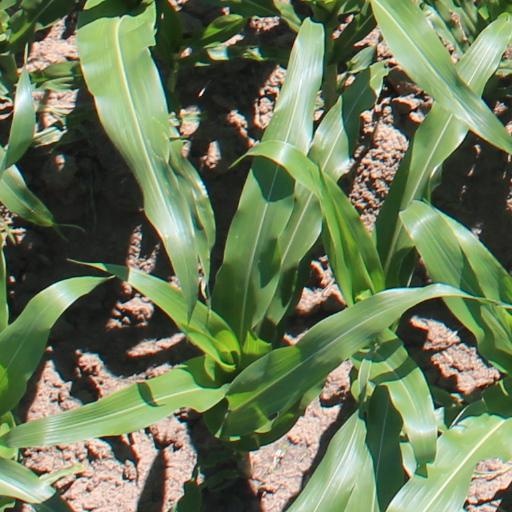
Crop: maize; corn